Stereosternum

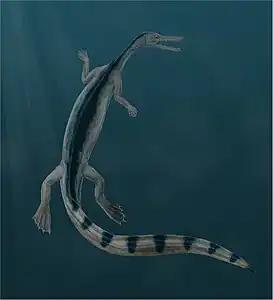
Restoration

"Stereosternum" was about in length as an adult, and some of the juveniles to get to sizes of in length. Many of the ribs and the Haemal arches are thickened with bone or have a pachyostotic characteristic, which would have helped the animal to be able to dive deep in the water as a counteracting force against buoyancy.